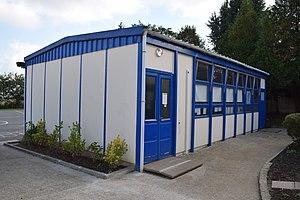
École de Clos-Fontaine
Clos-Fontaine est une commune française située dans le département de Seine-et-Marne en région Île-de-France.